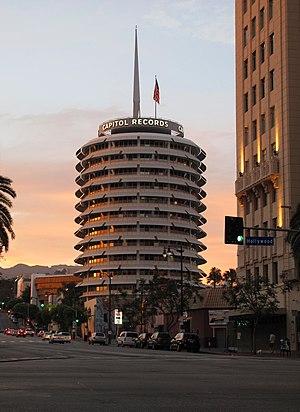
Capitol Studios sont des studios d'enregistrement situés au sein du Capitol Records Building à Los Angeles en Californie sur Sunset Boulevard.